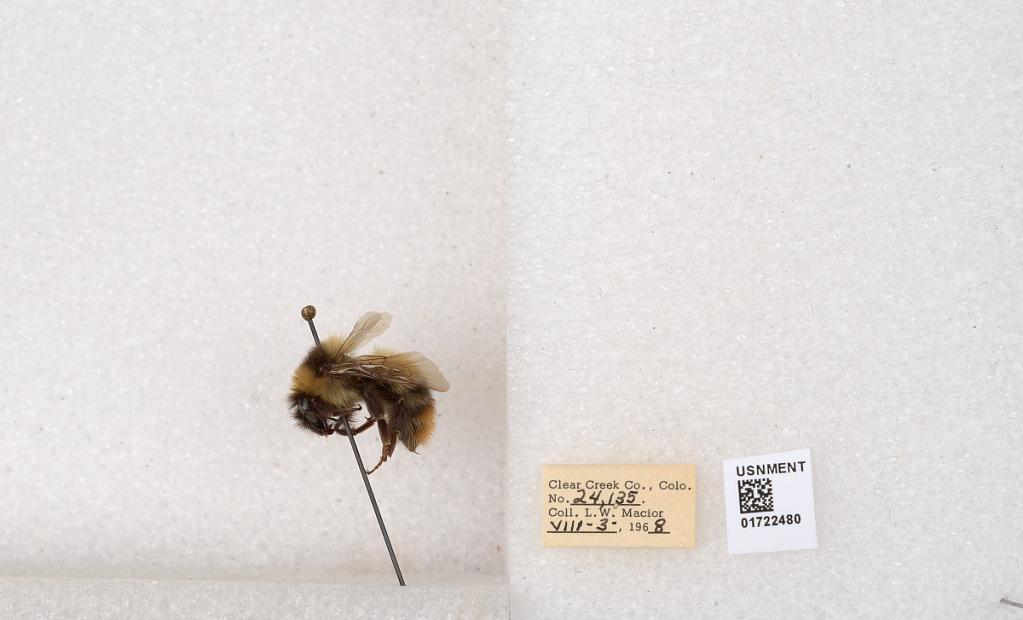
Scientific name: Bombus kirbyellus
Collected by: L. Macior
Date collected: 1968-8-3
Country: United States
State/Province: Colorado
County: Clear Creek
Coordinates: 39.6891, -105.644